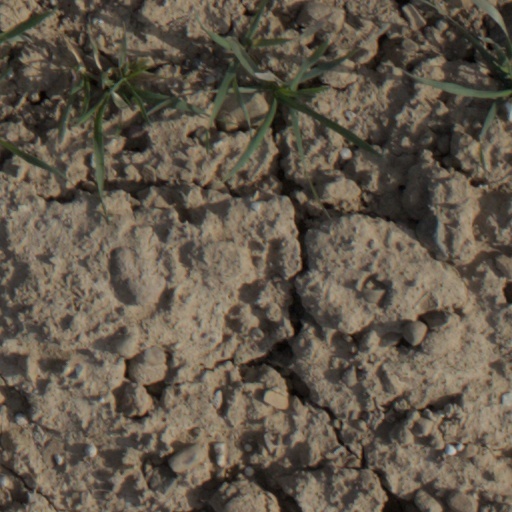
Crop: wheat